Valmont Abbey

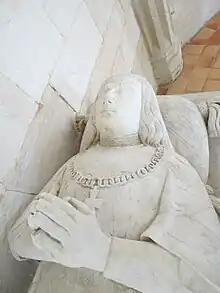
Statue of Nicolas d'Estouteville, founder of the Abbey

The Abbey was founded in 1169 by Nicolas d'Estouteville with Benedictines monks, from Hambye Abbey. It never had more than 25 monks and was destroyed and rebuilt several times with the abbey church only truly completed in the 16th century – Countess Marie II of Saint-Pol is buried in it.